Mexican Revolution

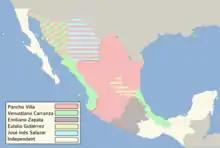
Map of zones of control during the Mexico Revolution as of early 1915, before Obregón defeated Villa.

In the summer of 1913, Mexican conservatives who had supported Huerta sought a constitutionally-elected, civilian alternative to Huerta, brought together in a body called the National Unifying Junta. Political parties proliferated in this period, a sign that democracy had taken hold, and there were 26 by the time of the October congressional elections. From Huerta's point of view, the fragmentation of the conservative political landscape strengthened his own position. For the country's conservative elite, "there was a growing disillusionment with Huerta, and disgust at his strong-arm methods." Huerta closed the legislature on 26 October 1913, having the army surround its building and arresting congressmen perceived to be hostile to his regime. Despite that, congressional elections went ahead, but given that congress was dissolved and some members were in jail, opposition candidates' fervor disappeared. The sham election "brought home to [Woodrow] Wilson's administration the fatuity of relying on elections to demonstrate genuine democracy." The October 1913 elections were the end of any pretension to constitutional rule in Mexico, with civilian political activity banned. Prominent Catholics were arrested and Catholic newspapers were suppressed.